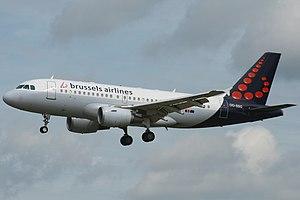
Brussels Airlines est une compagnie aérienne belge basée à l'aéroport de Bruxelles Zaventem où elle dessert plus de 120 destinations en Europe, Amérique du Nord, Afrique et Asie. Elle travaille en partage de code avec de nombreuses compagnies aériennes internationales afin d'offrir des destinations supplémentaires à ses passagers.
L'aéroport de Bruxelles-National, en néerlandais Brussel-Nationaal luchthaven, commercialement intitulé Brussels Airport depuis le 19 octobre 2006 mais encore parfois nommé « Aéroport de Zaventem », voire « Zaventem », est un aéroport belge situé à douze kilomètres au nord-est de Bruxelles, sur le territoire des communes de Zaventem, Machelen et Steenockerzeel dans la province du Brabant flamand. Il est essentiellement utilisé pour les vols européens et les vols internationaux en direction de l’Afrique, l’Asie, l’Amérique ou bien encore le Moyen-Orient.